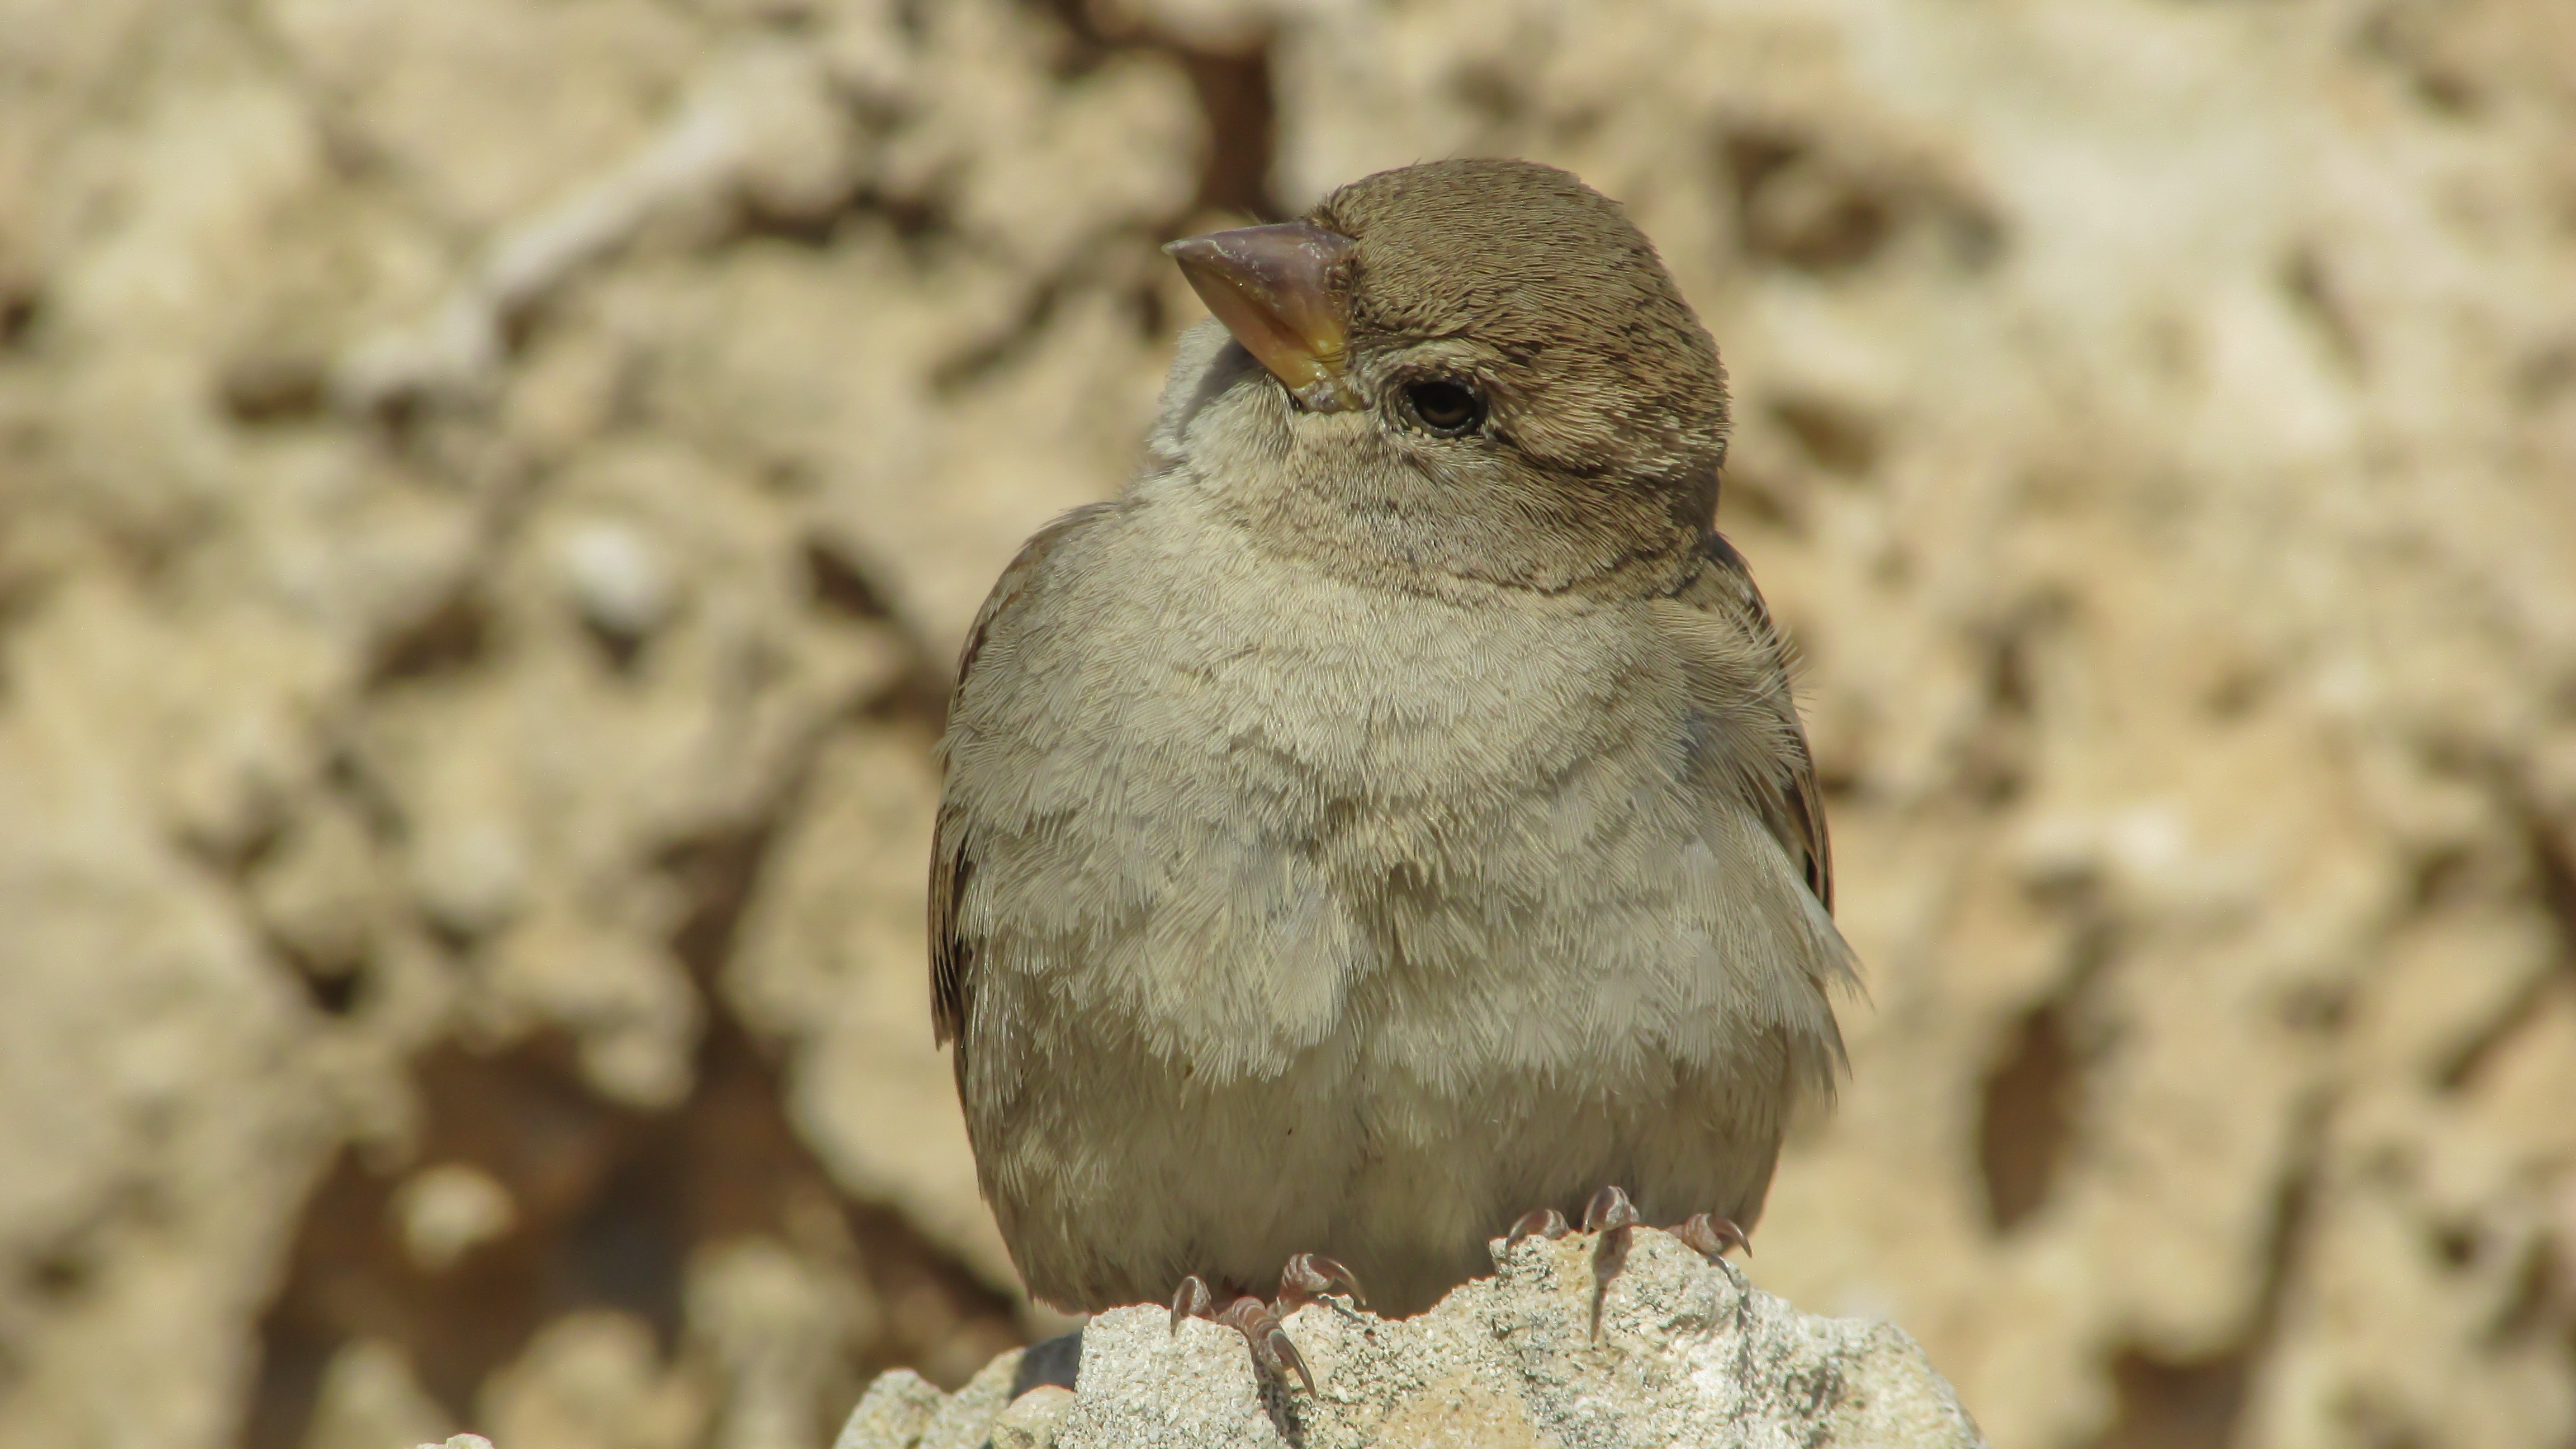
nature, bird, animal, cute, wildlife, beak, sitting, feather, fauna, close up, ornithology, vertebrate, sparrow, birdwatching, wren, lark, house sparrow, old world flycatcher, perching bird, emberizidae